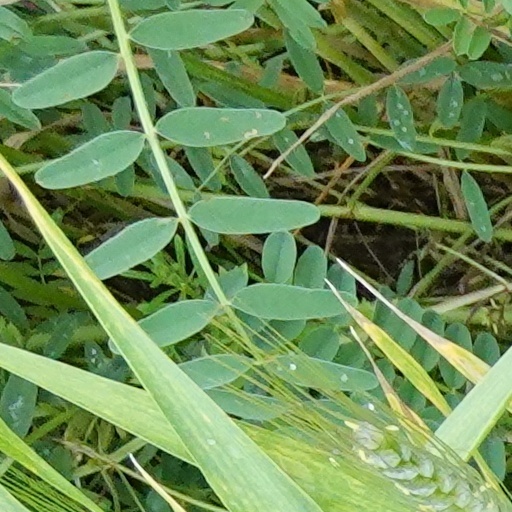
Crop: wheat